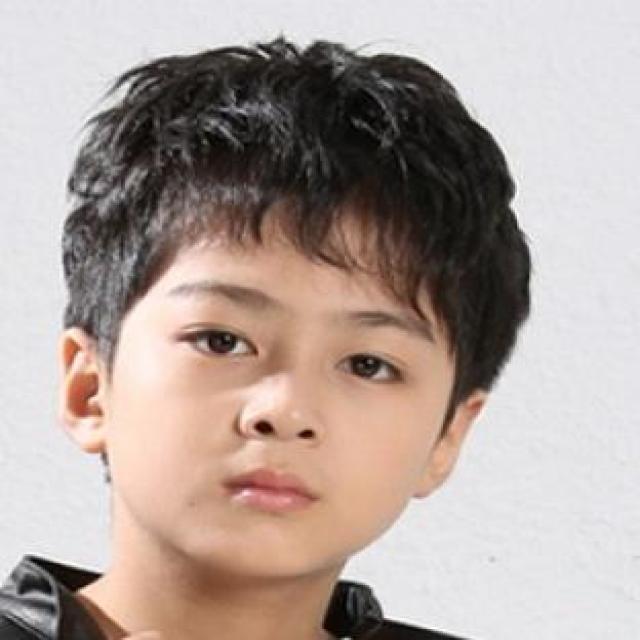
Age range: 0-12